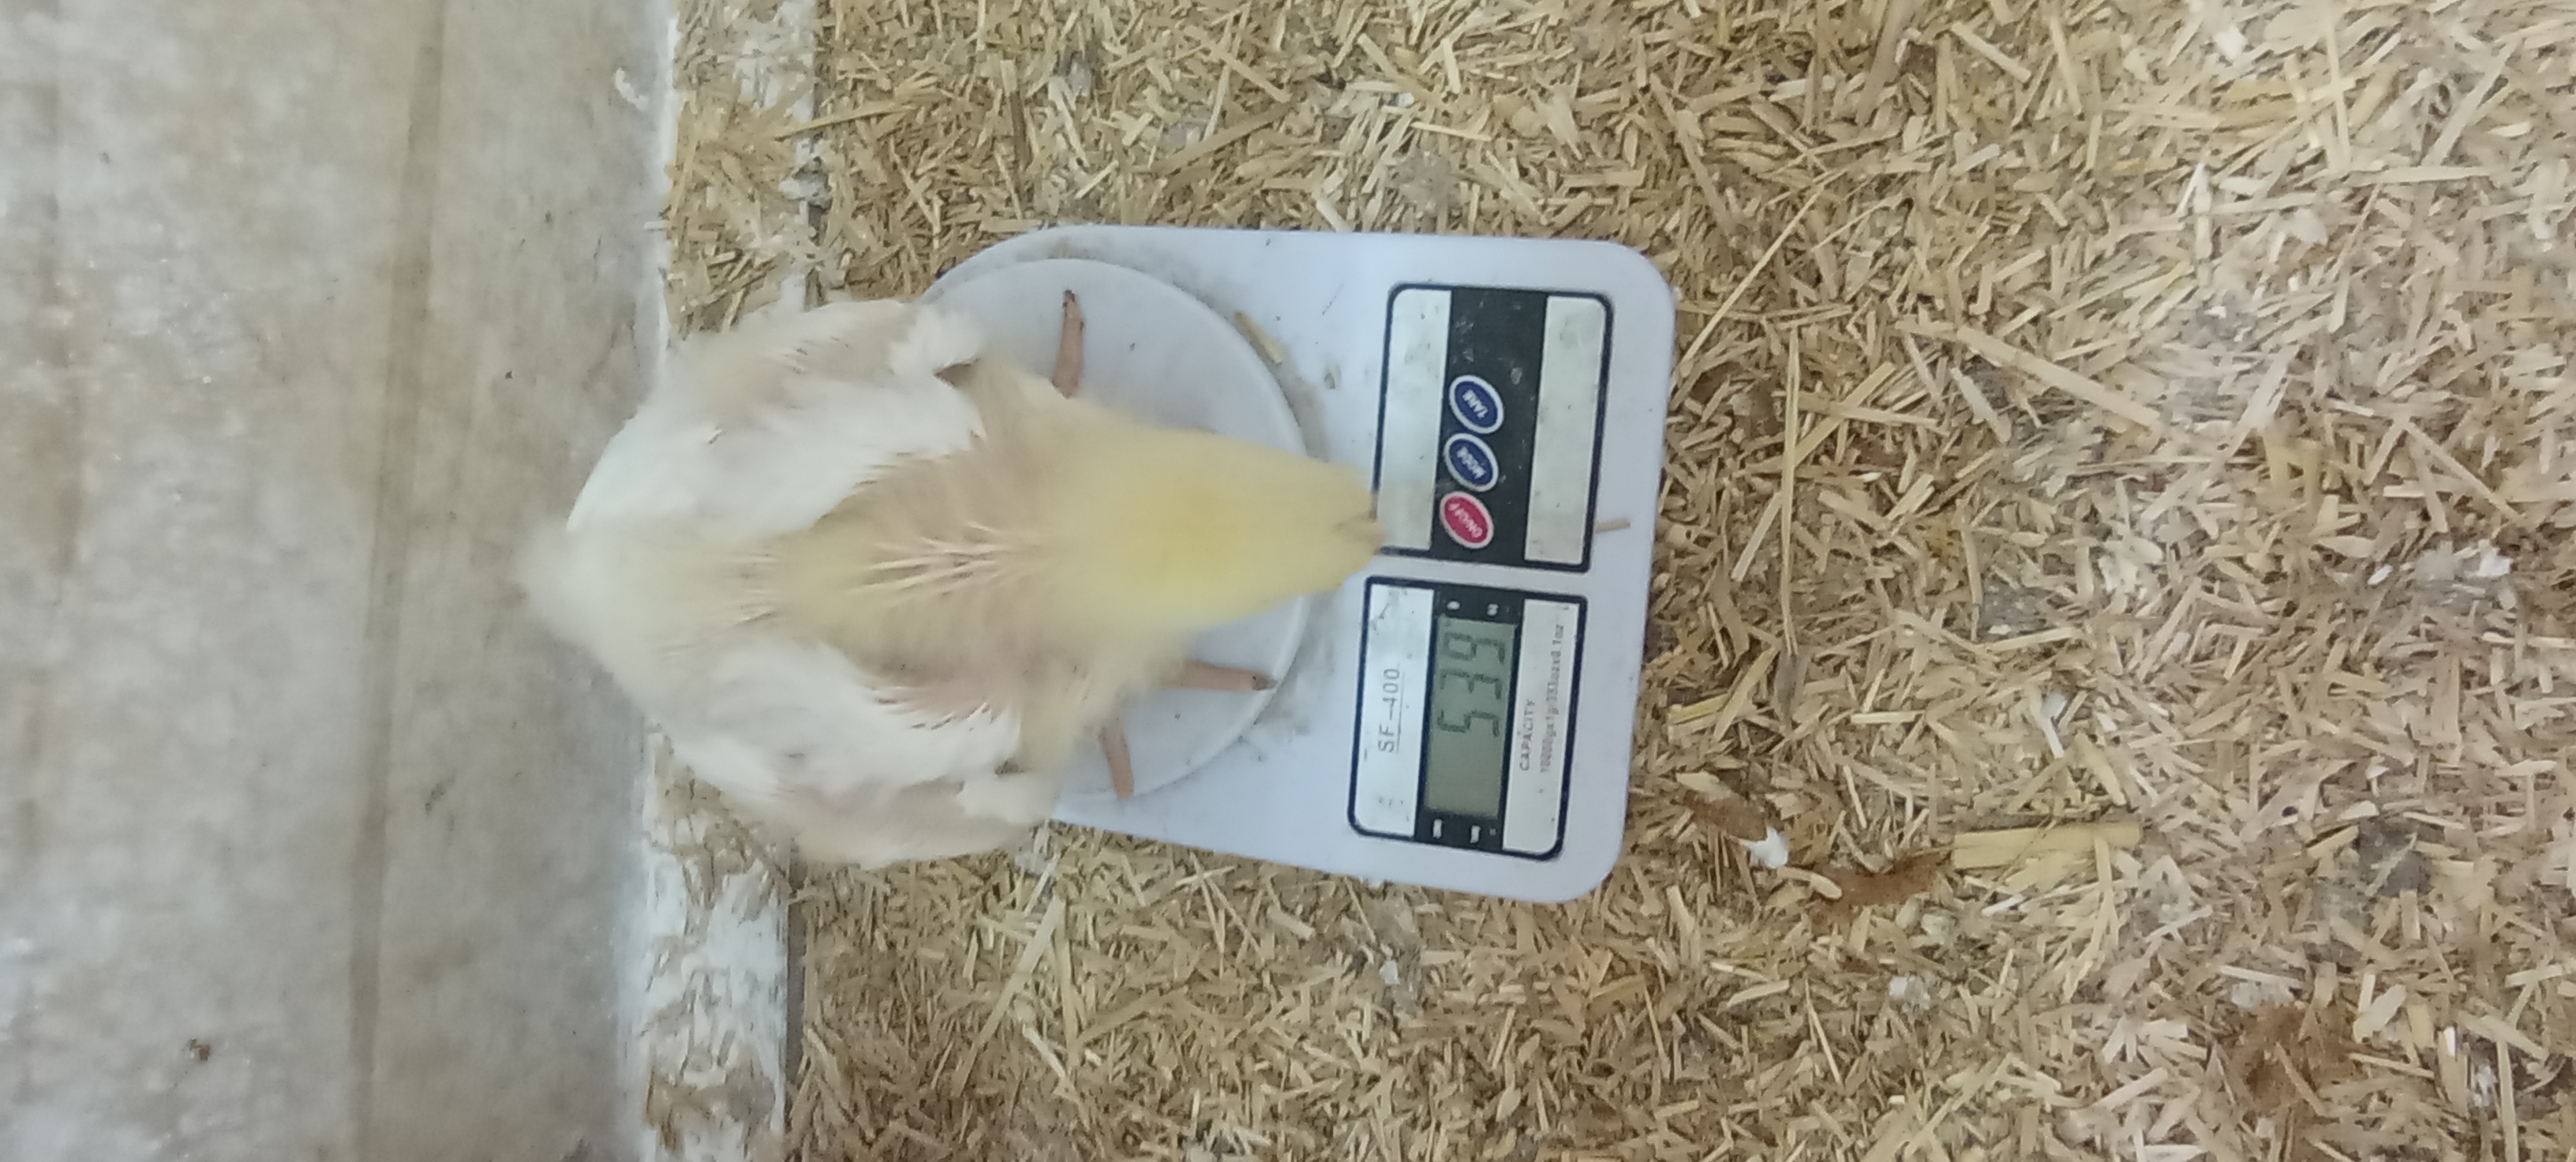
Weight: 542 g